Cosmatesque

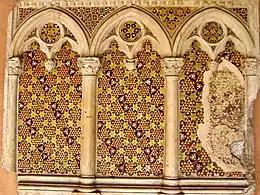
Cosmatesque screen at the Basilica di San Giovanni in Laterano. Some works of Deodatus di Cosma for Colonna family are housed in the basilica.

Cosmatesque, or Cosmati, is a style of geometric decorative inlay stonework typical of the architecture of Medieval Italy, and especially of Rome and its surroundings. It was used most extensively for the decoration of church floors, but was also used to decorate church walls, pulpits, and bishop's thrones. The name derives from the Cosmati, the leading family workshop of craftsmen in Rome who created such geometrical marble decorations.